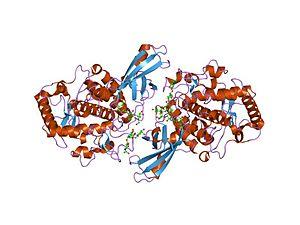
La tyrosinase est une oxydoréductase qui catalyse l'oxydation des phénols, comme la tyrosine :